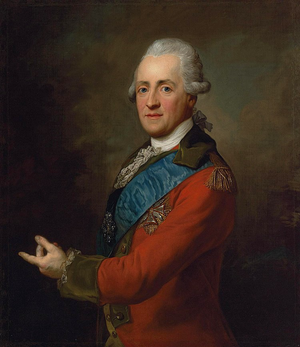
La maison Poniatowski armoiries Ciołek est une famille de la noblesse polonaise. Son nom apparaît pour la première fois vers 1446 à Poniatowa, mais son ascension réelle commence avec Stanisław Poniatowski dont le fils, Stanisław August Poniatowski, est élu roi de Pologne en 1764. Il sera également le dernier souverain polonais qui verra son pays disparaître en tant qu'état souverain partagé par les puissance voisines.